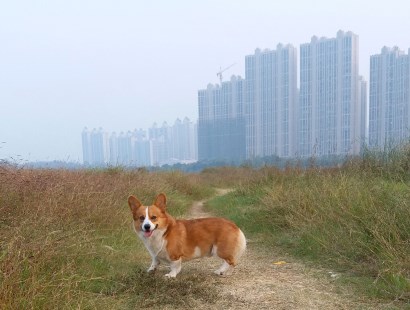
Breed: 2909-n000116-Cardigan